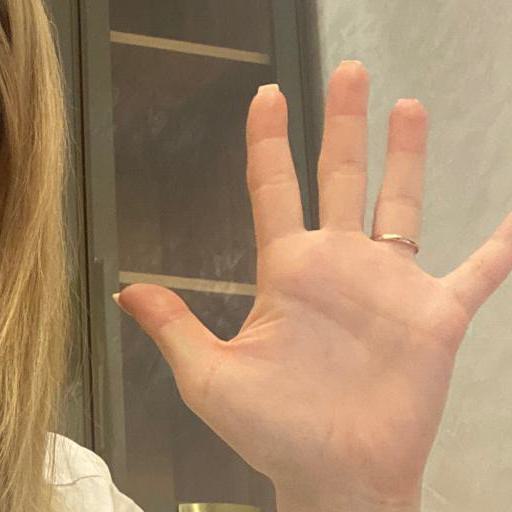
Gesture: palm